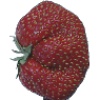
Label: strawberry_wedge